Marsh–Place Building

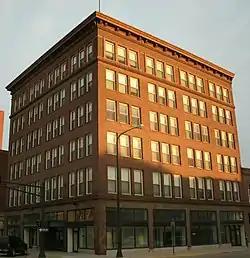

The Marsh–Place Building at 627 Sycamore St. in Waterloo, Iowa is a six-story building built in 1910. According to its nomination to the National Register of Historic Places, it is notable as "a distinctive, virtually unaltered example of the Commercial Style". And it is an "excellent" example of "the three-part base-shaft-capital approach (similar to a classical column) to tall building design."